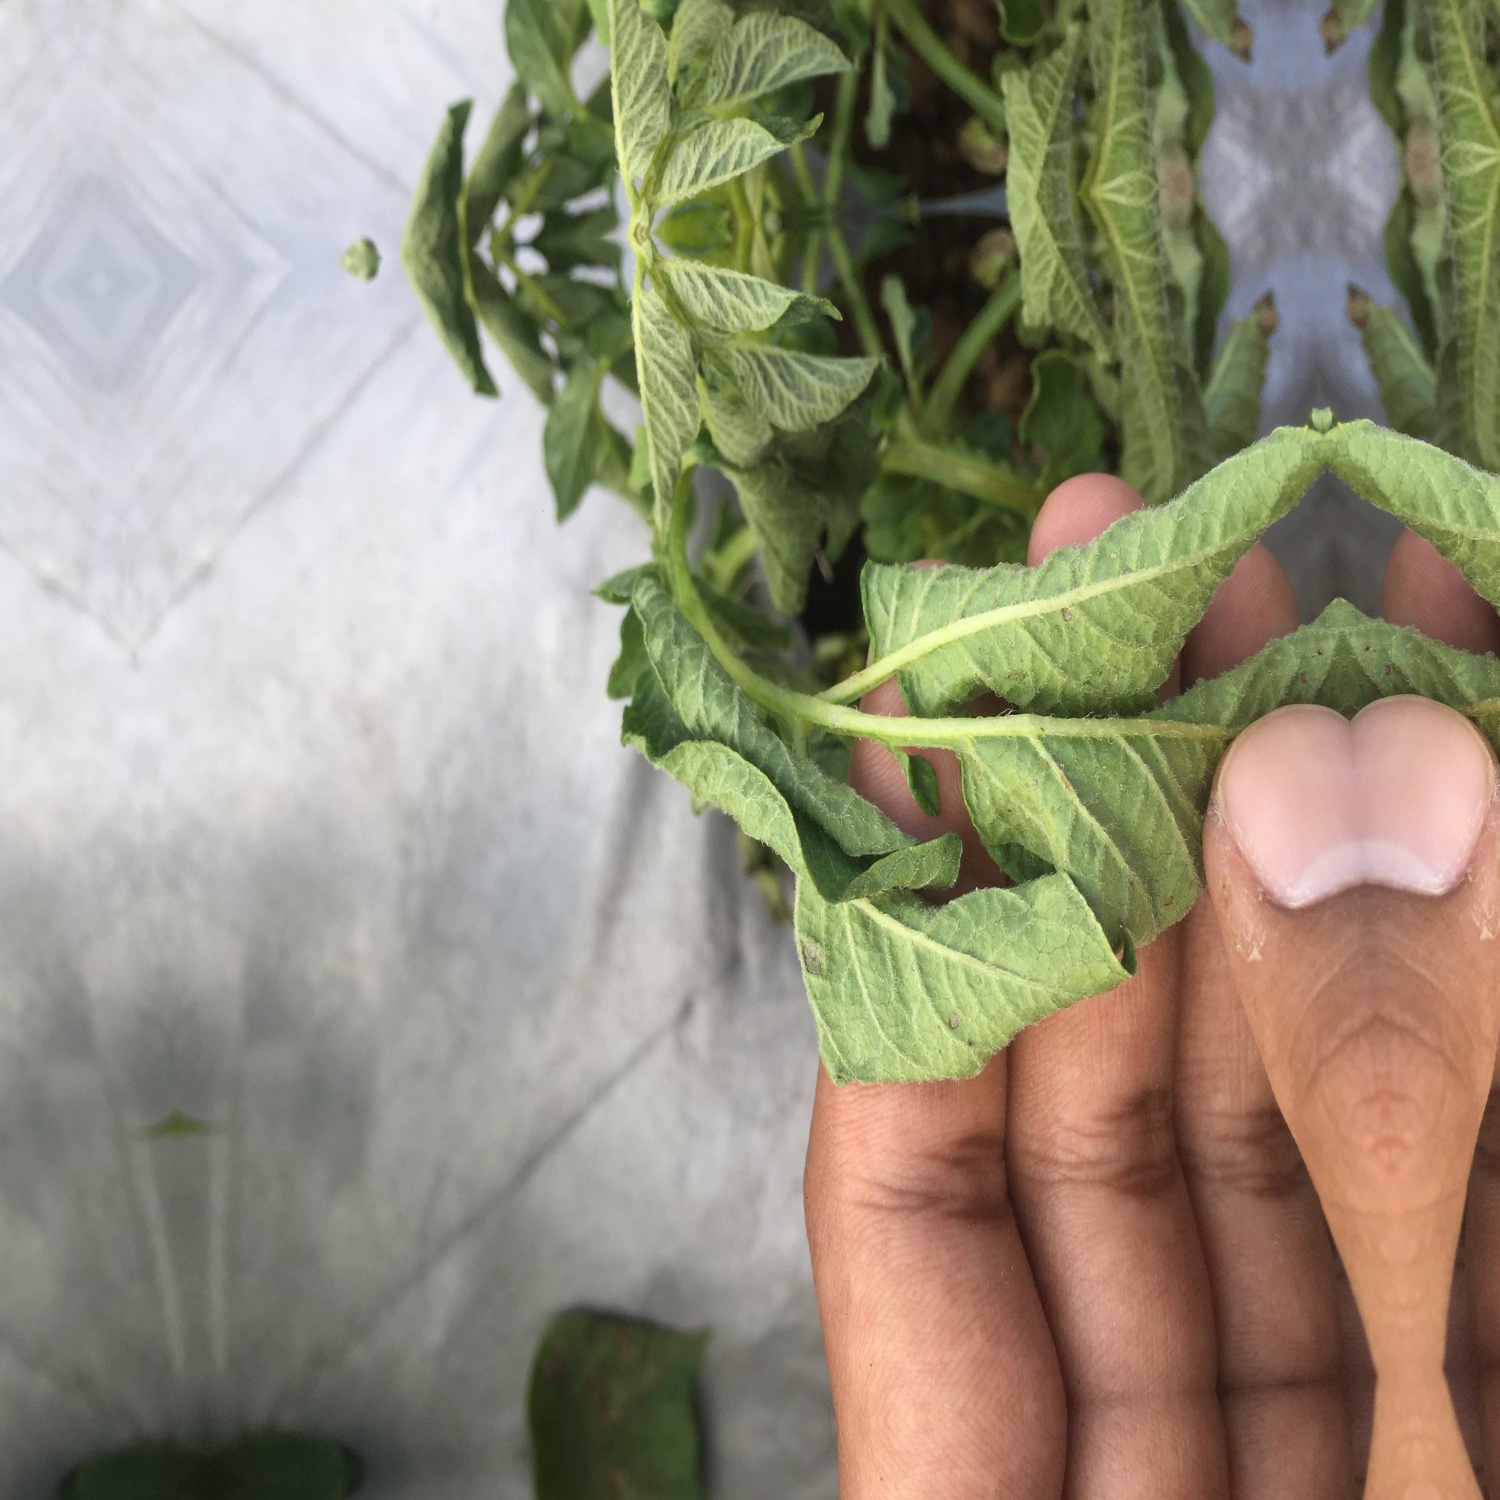
Etiqueta: Pudricion_Parda